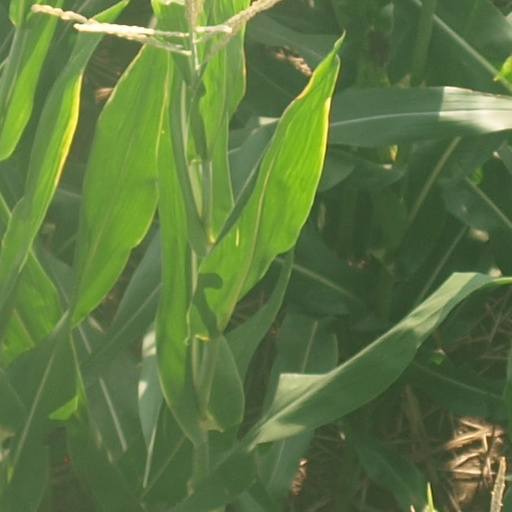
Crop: maize; corn